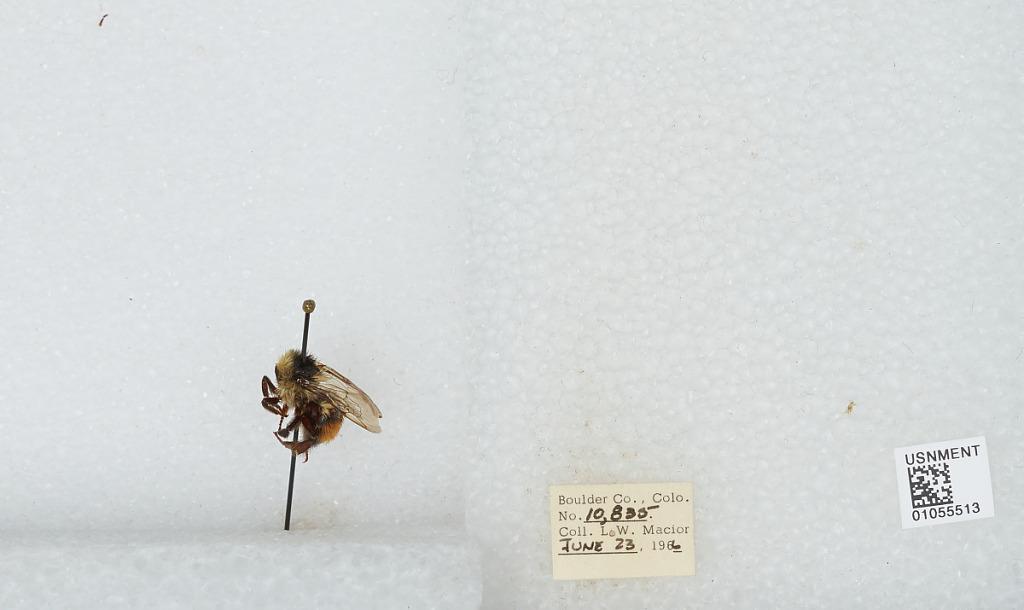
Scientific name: Bombus (Pyrobombus) bifarius Cresson
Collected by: L. Macior
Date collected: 1966-6-23
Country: United States
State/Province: Colorado
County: Boulder
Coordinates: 40.09, -105.36